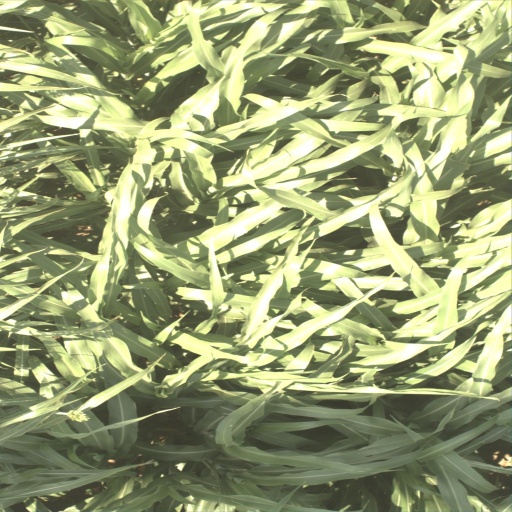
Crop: sorghum